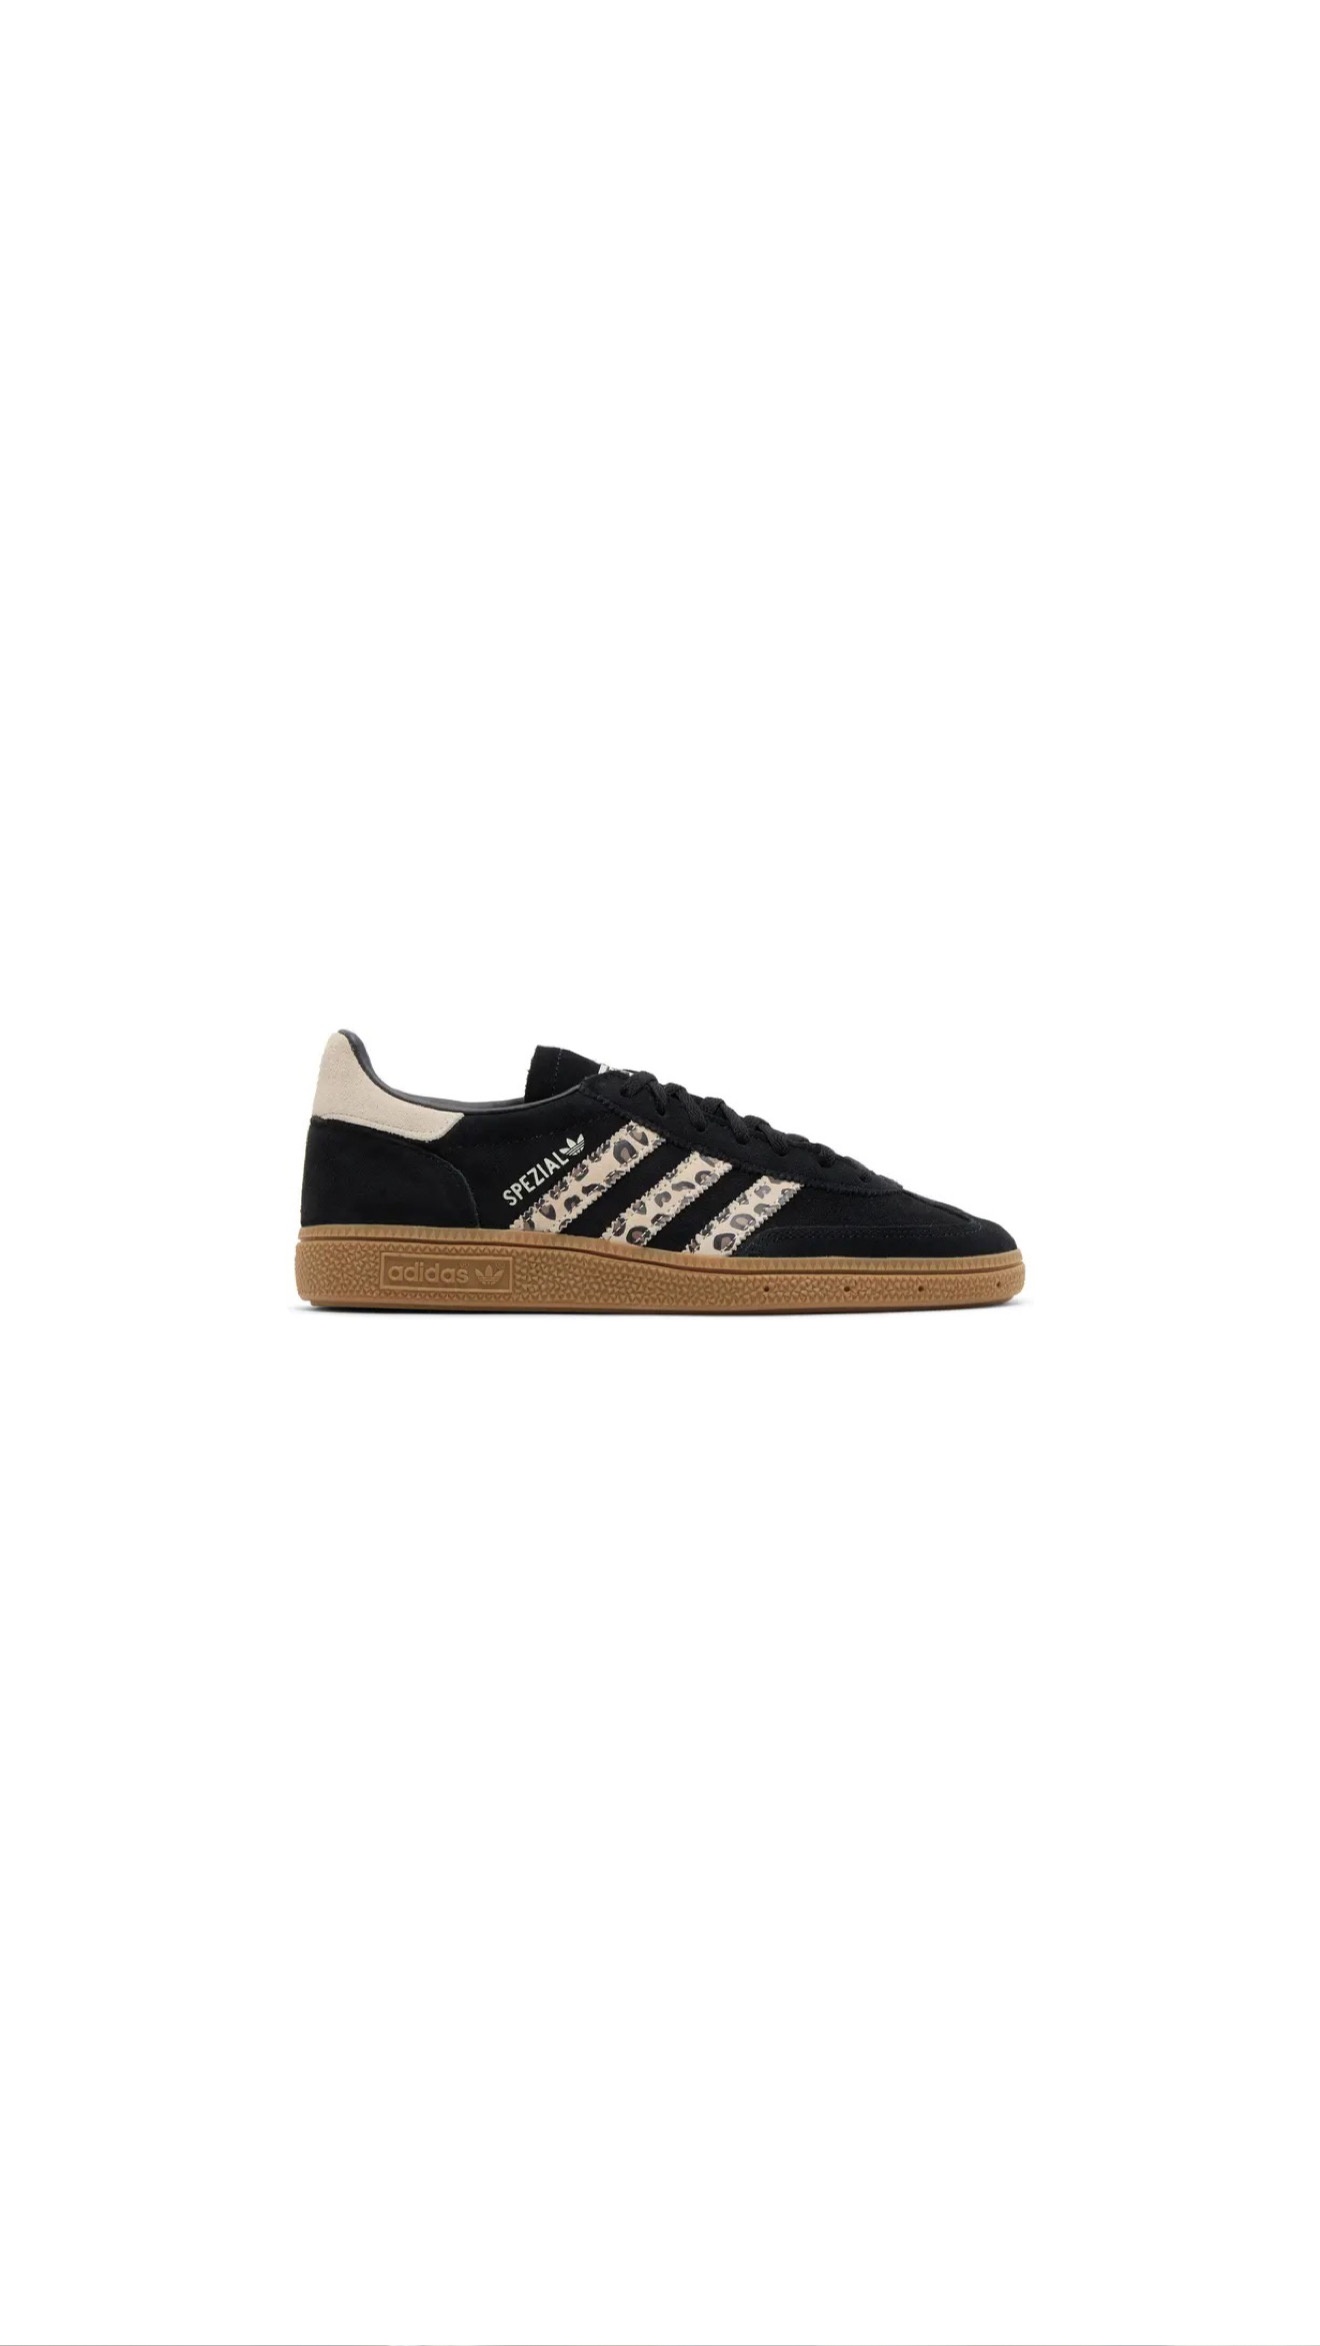
Handball Spezial 'Leopard Stripes'
Brand: Stepify
Category: Sporting Goods > Athletics > Team Handball > Handballs